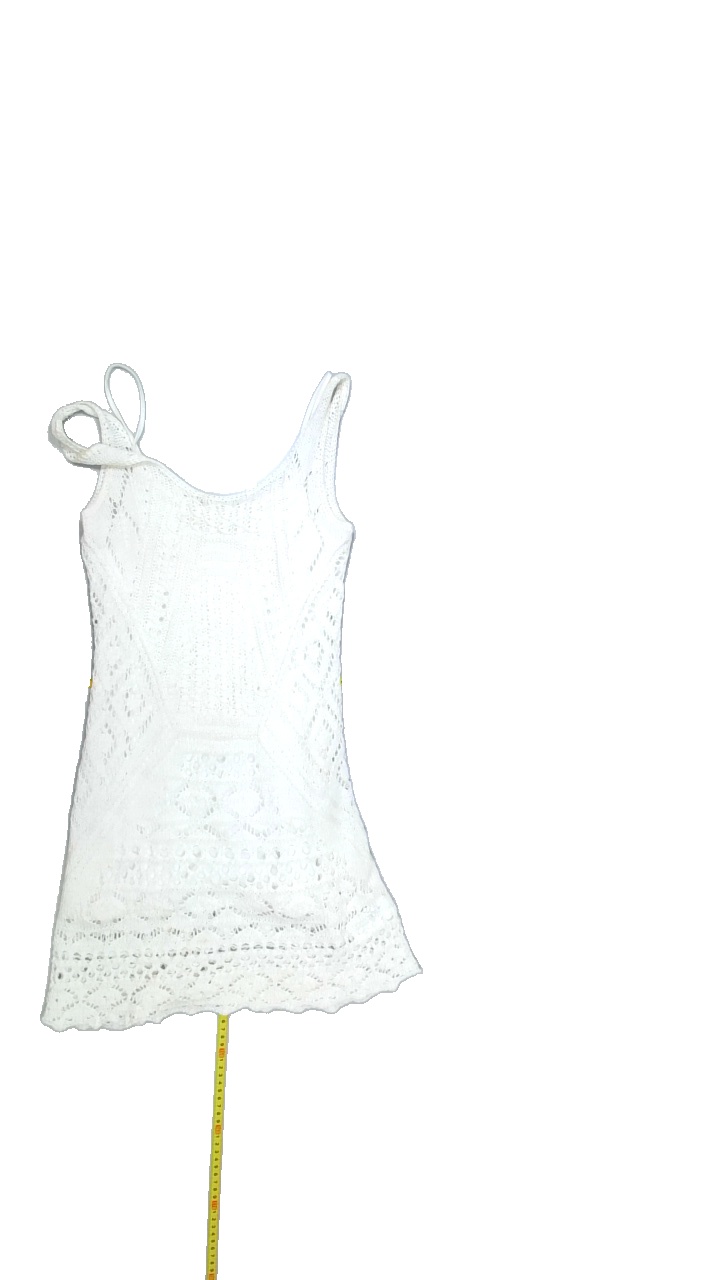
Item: Dress (Ladies)
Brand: Not Applicable
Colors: White
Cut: C-collar, Regular
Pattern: Plain
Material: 100%acrylic
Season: All
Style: No trend
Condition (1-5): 2
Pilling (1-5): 4
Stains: Yes
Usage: Export
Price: <50